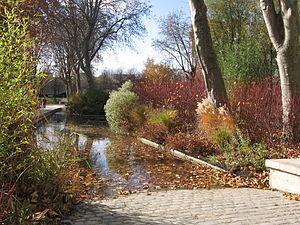
Le parc de Bercy est un ensemble de trois jardins situés dans le quartier de Bercy du 12ᵉ arrondissement de Paris, entre AccorHotels Arena et le centre commercial et de restauration Bercy Village, à l'emplacement des anciens entrepôts de Bercy.